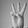
ASL letter: W